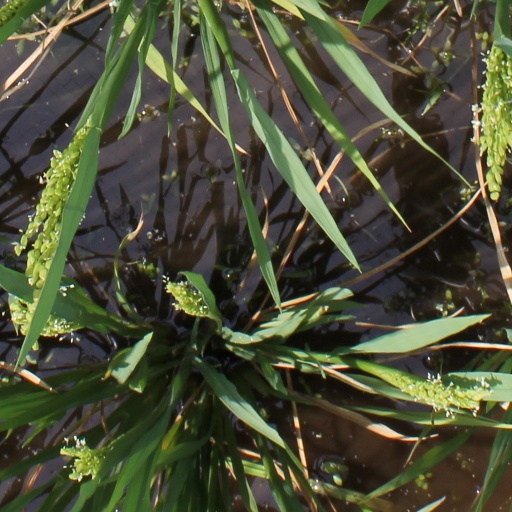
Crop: rice